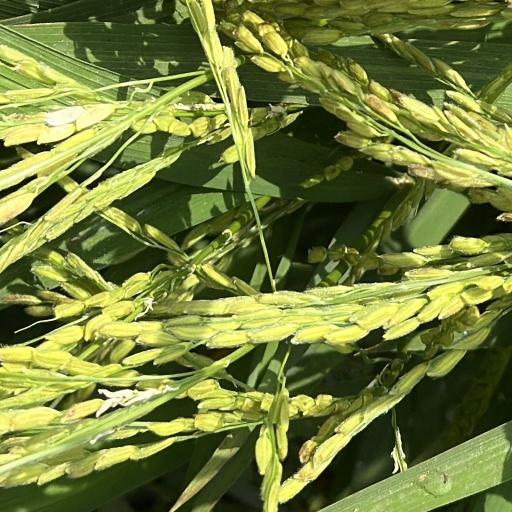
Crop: rice